Spacecraft Magnetic Test Facility

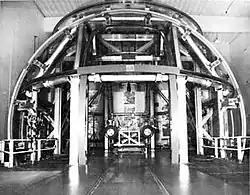

The Spacecraft Magnetic Test Facility, also known historically as the Attitude Control Test Facility, is an experimental spacecraft test facility at the Goddard Space Flight Center in Greenbelt, Maryland, United States. It was built in 1966 to allow the evaluation of magnetic movement in crewed and uncrewed spacecraft, and for the precision calibration of magnetometers used in space flight. The building is constructed of non-magnetic materials and contains a magnetic coil system that allows the cancellation of the Earth's magnetic field. This unique building was designated a National Historic Landmark in 1985.